Shogun's Joy of Torture

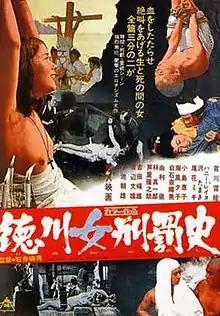
Poster of "Shogun's Joy of Torture" (1968)

is a 1968 Japanese "ero guro" film directed by Teruo Ishii and distributed by Toei. The film, which can be classified as belonging to a subgenre of pink films, is considered a precursor to Toei's ventures into the "pinky violent" style of filmmaking seen in the early 1970s. It was followed by "Shogun's Sadism" in 1976.